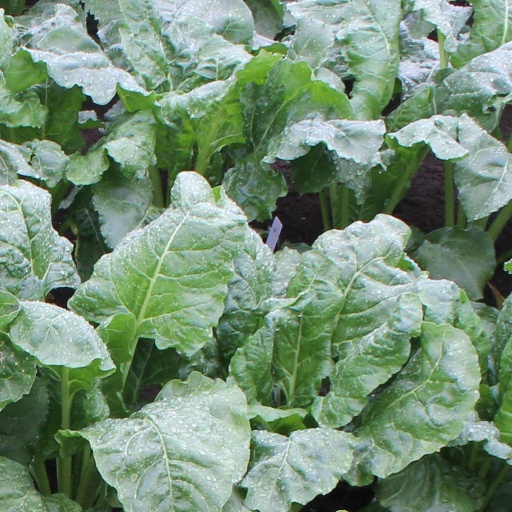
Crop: sugar beet